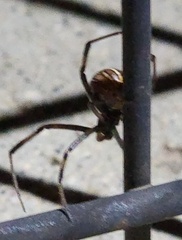
Species: Lactrodectus_hesperus